Maureen Magarity

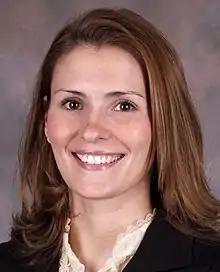
Magarity in 2006

Maureen Elizabeth Magarity (born March 4, 1981) is an American women's basketball coach, whose last job was head coach of the Holy Cross Crusaders women's basketball team from 2020 to 2024. From 2010 to 2020, she coached New Hampshire.